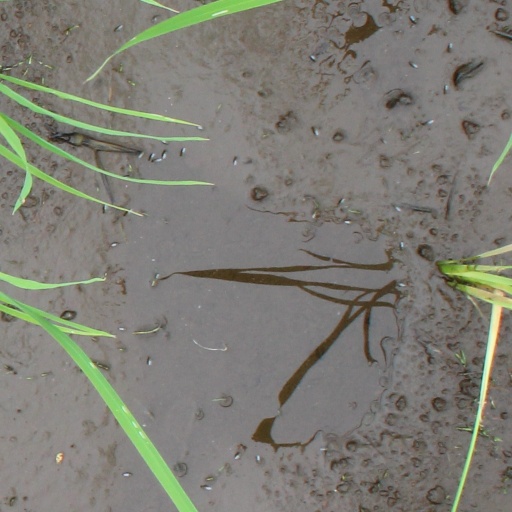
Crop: rice